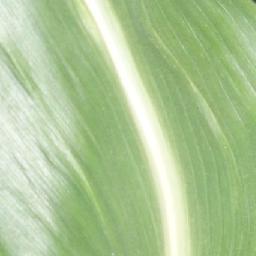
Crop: corn
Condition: (maize)_healthy